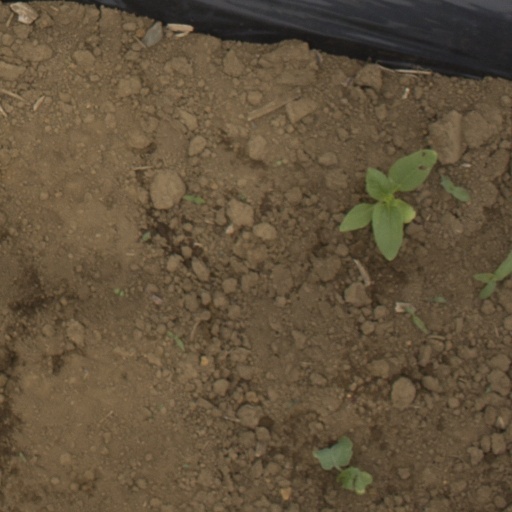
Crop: Jerusalem artichoke